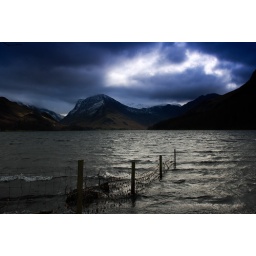
Fence in to water at lake Buttermere